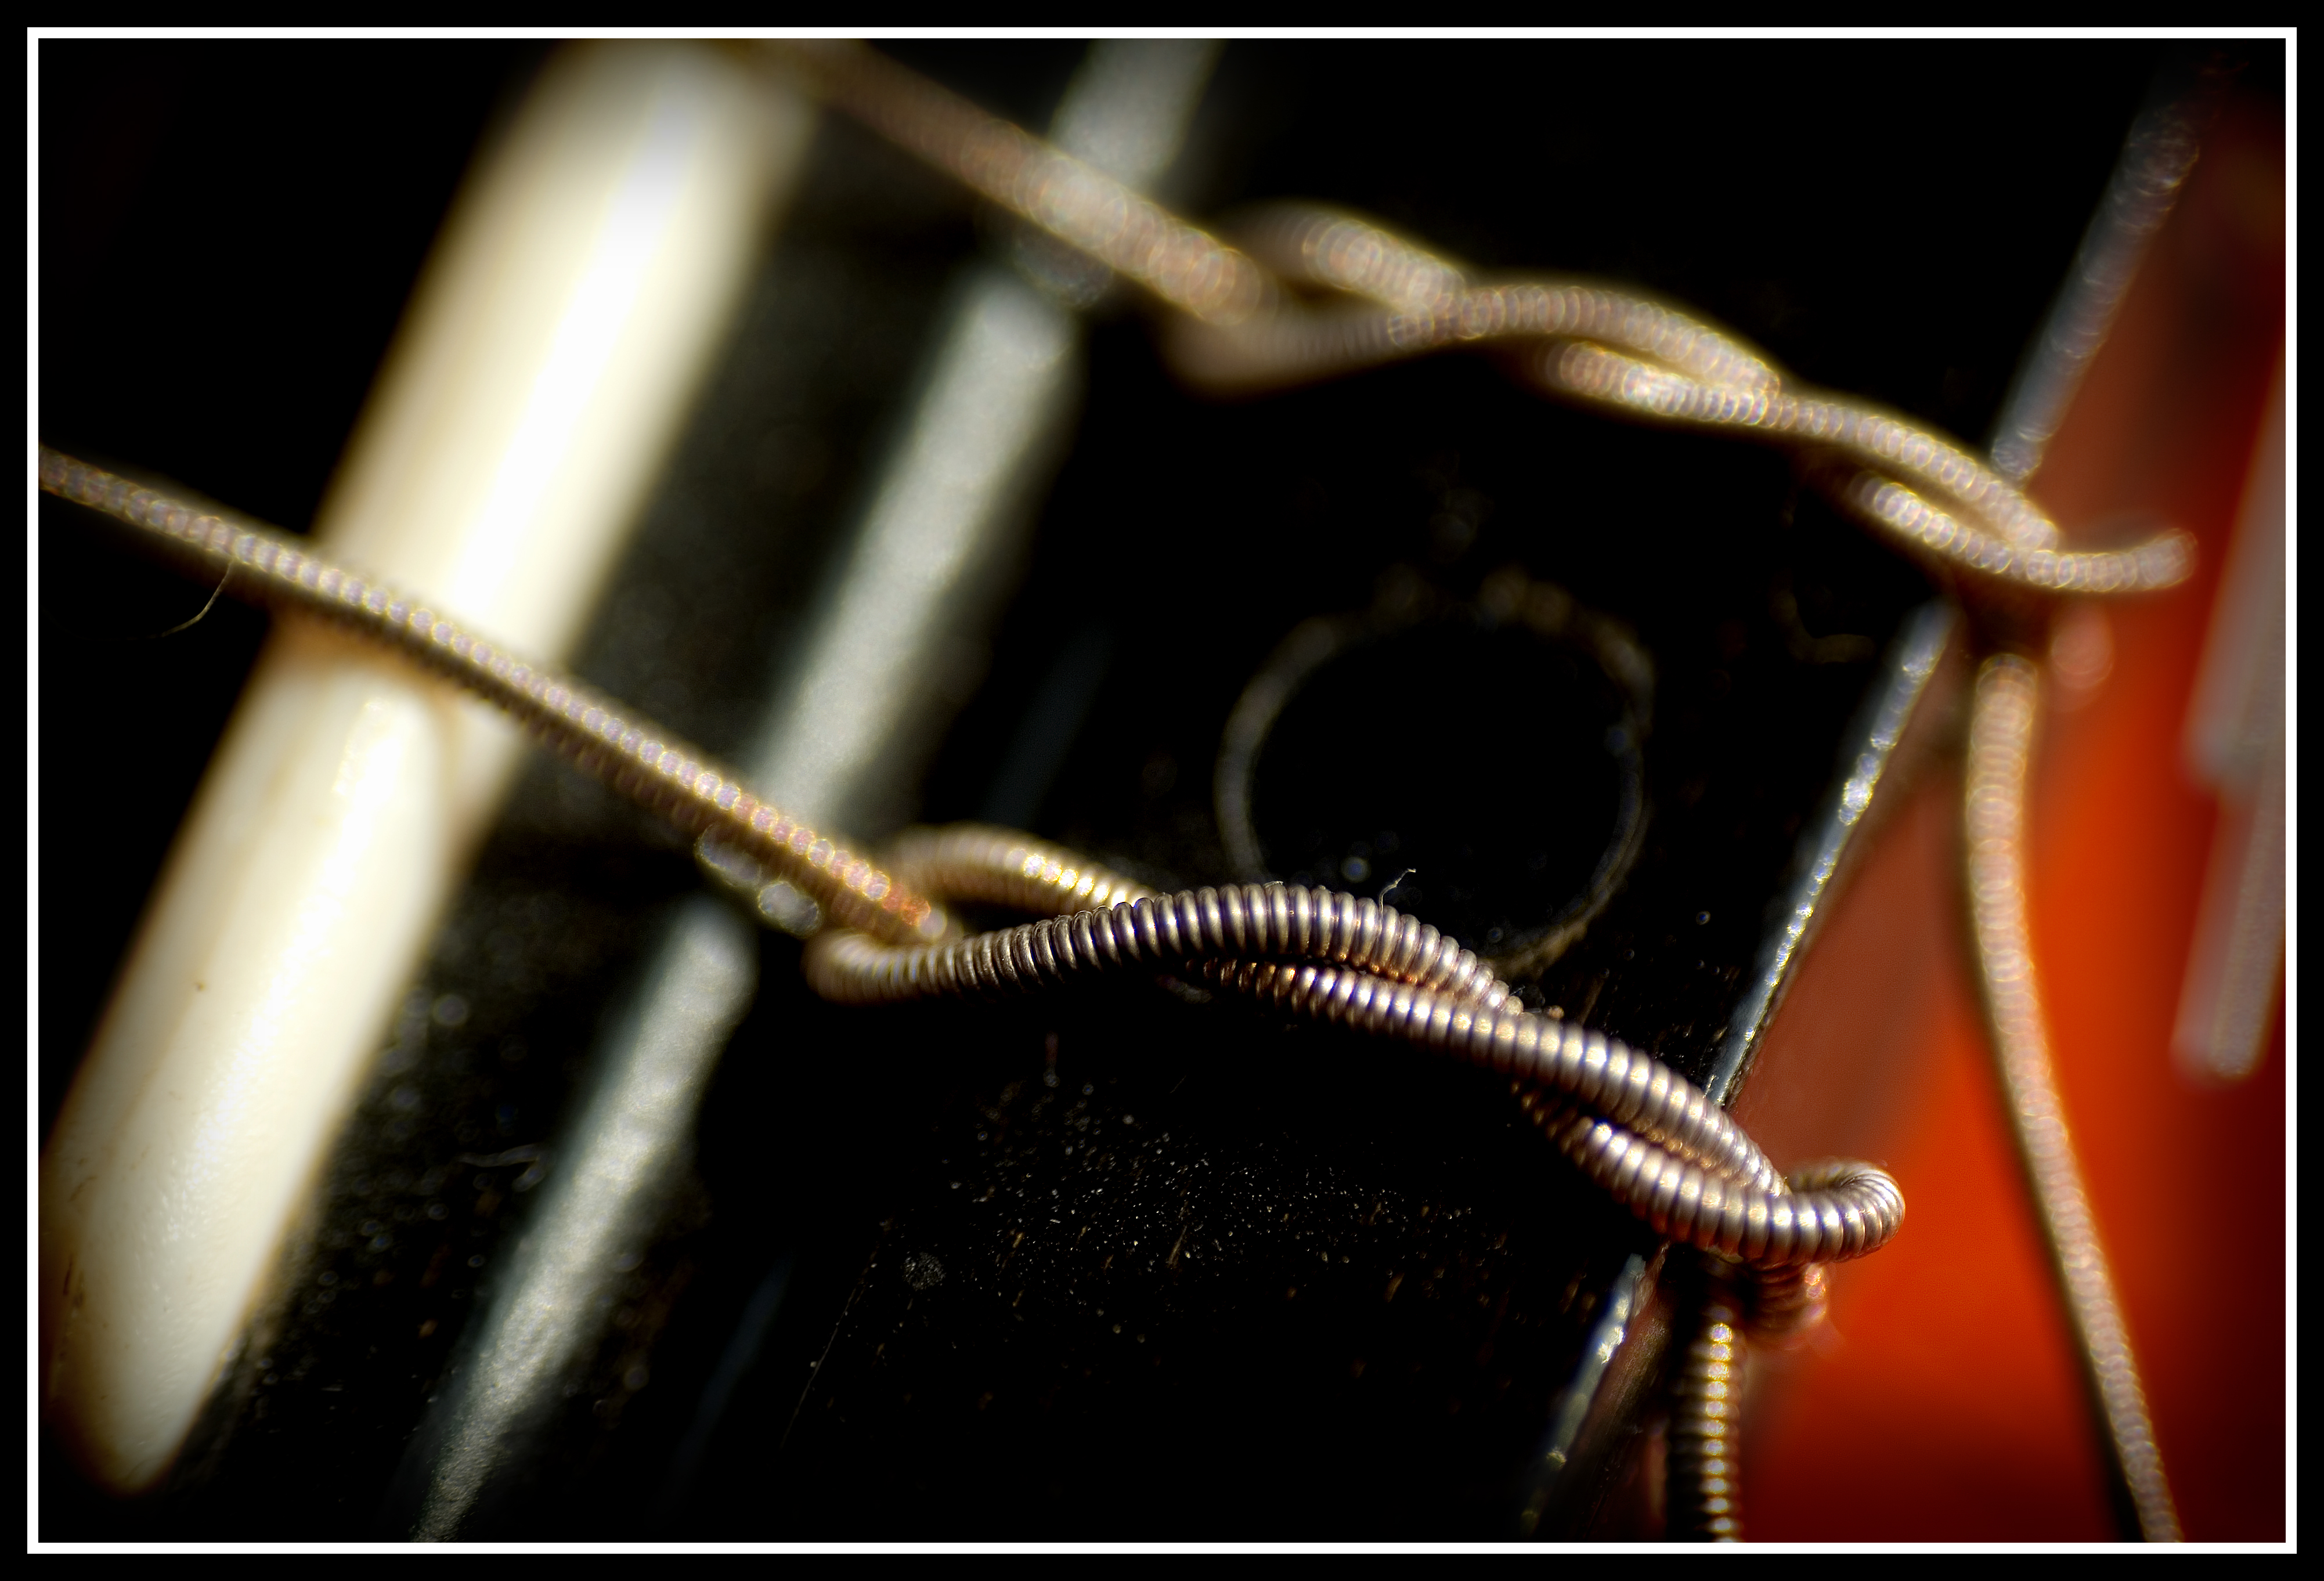
photography, guitar, insect, macro, closeup, fauna, invertebrate, close up, strings, raynox, macro photography